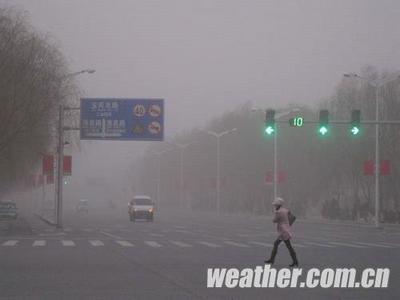
Weather: foggy or hazy